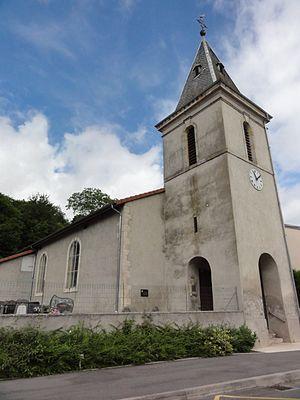
Crévéchamps (M-et-M) église